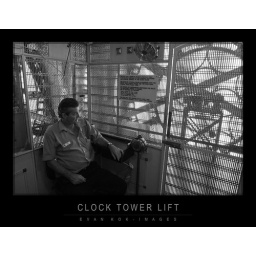
Lift operator in the clock tower at Brisbane City Hall.